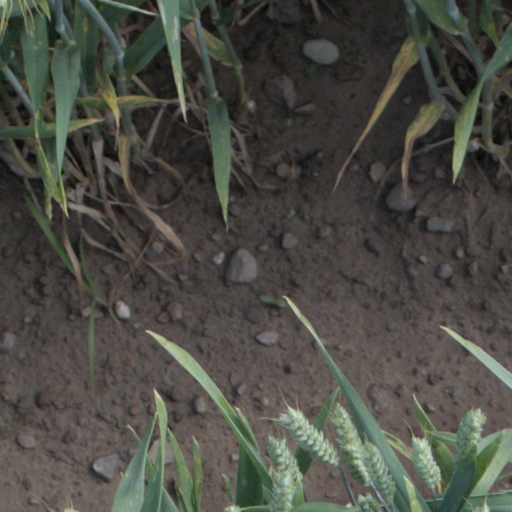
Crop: wheat